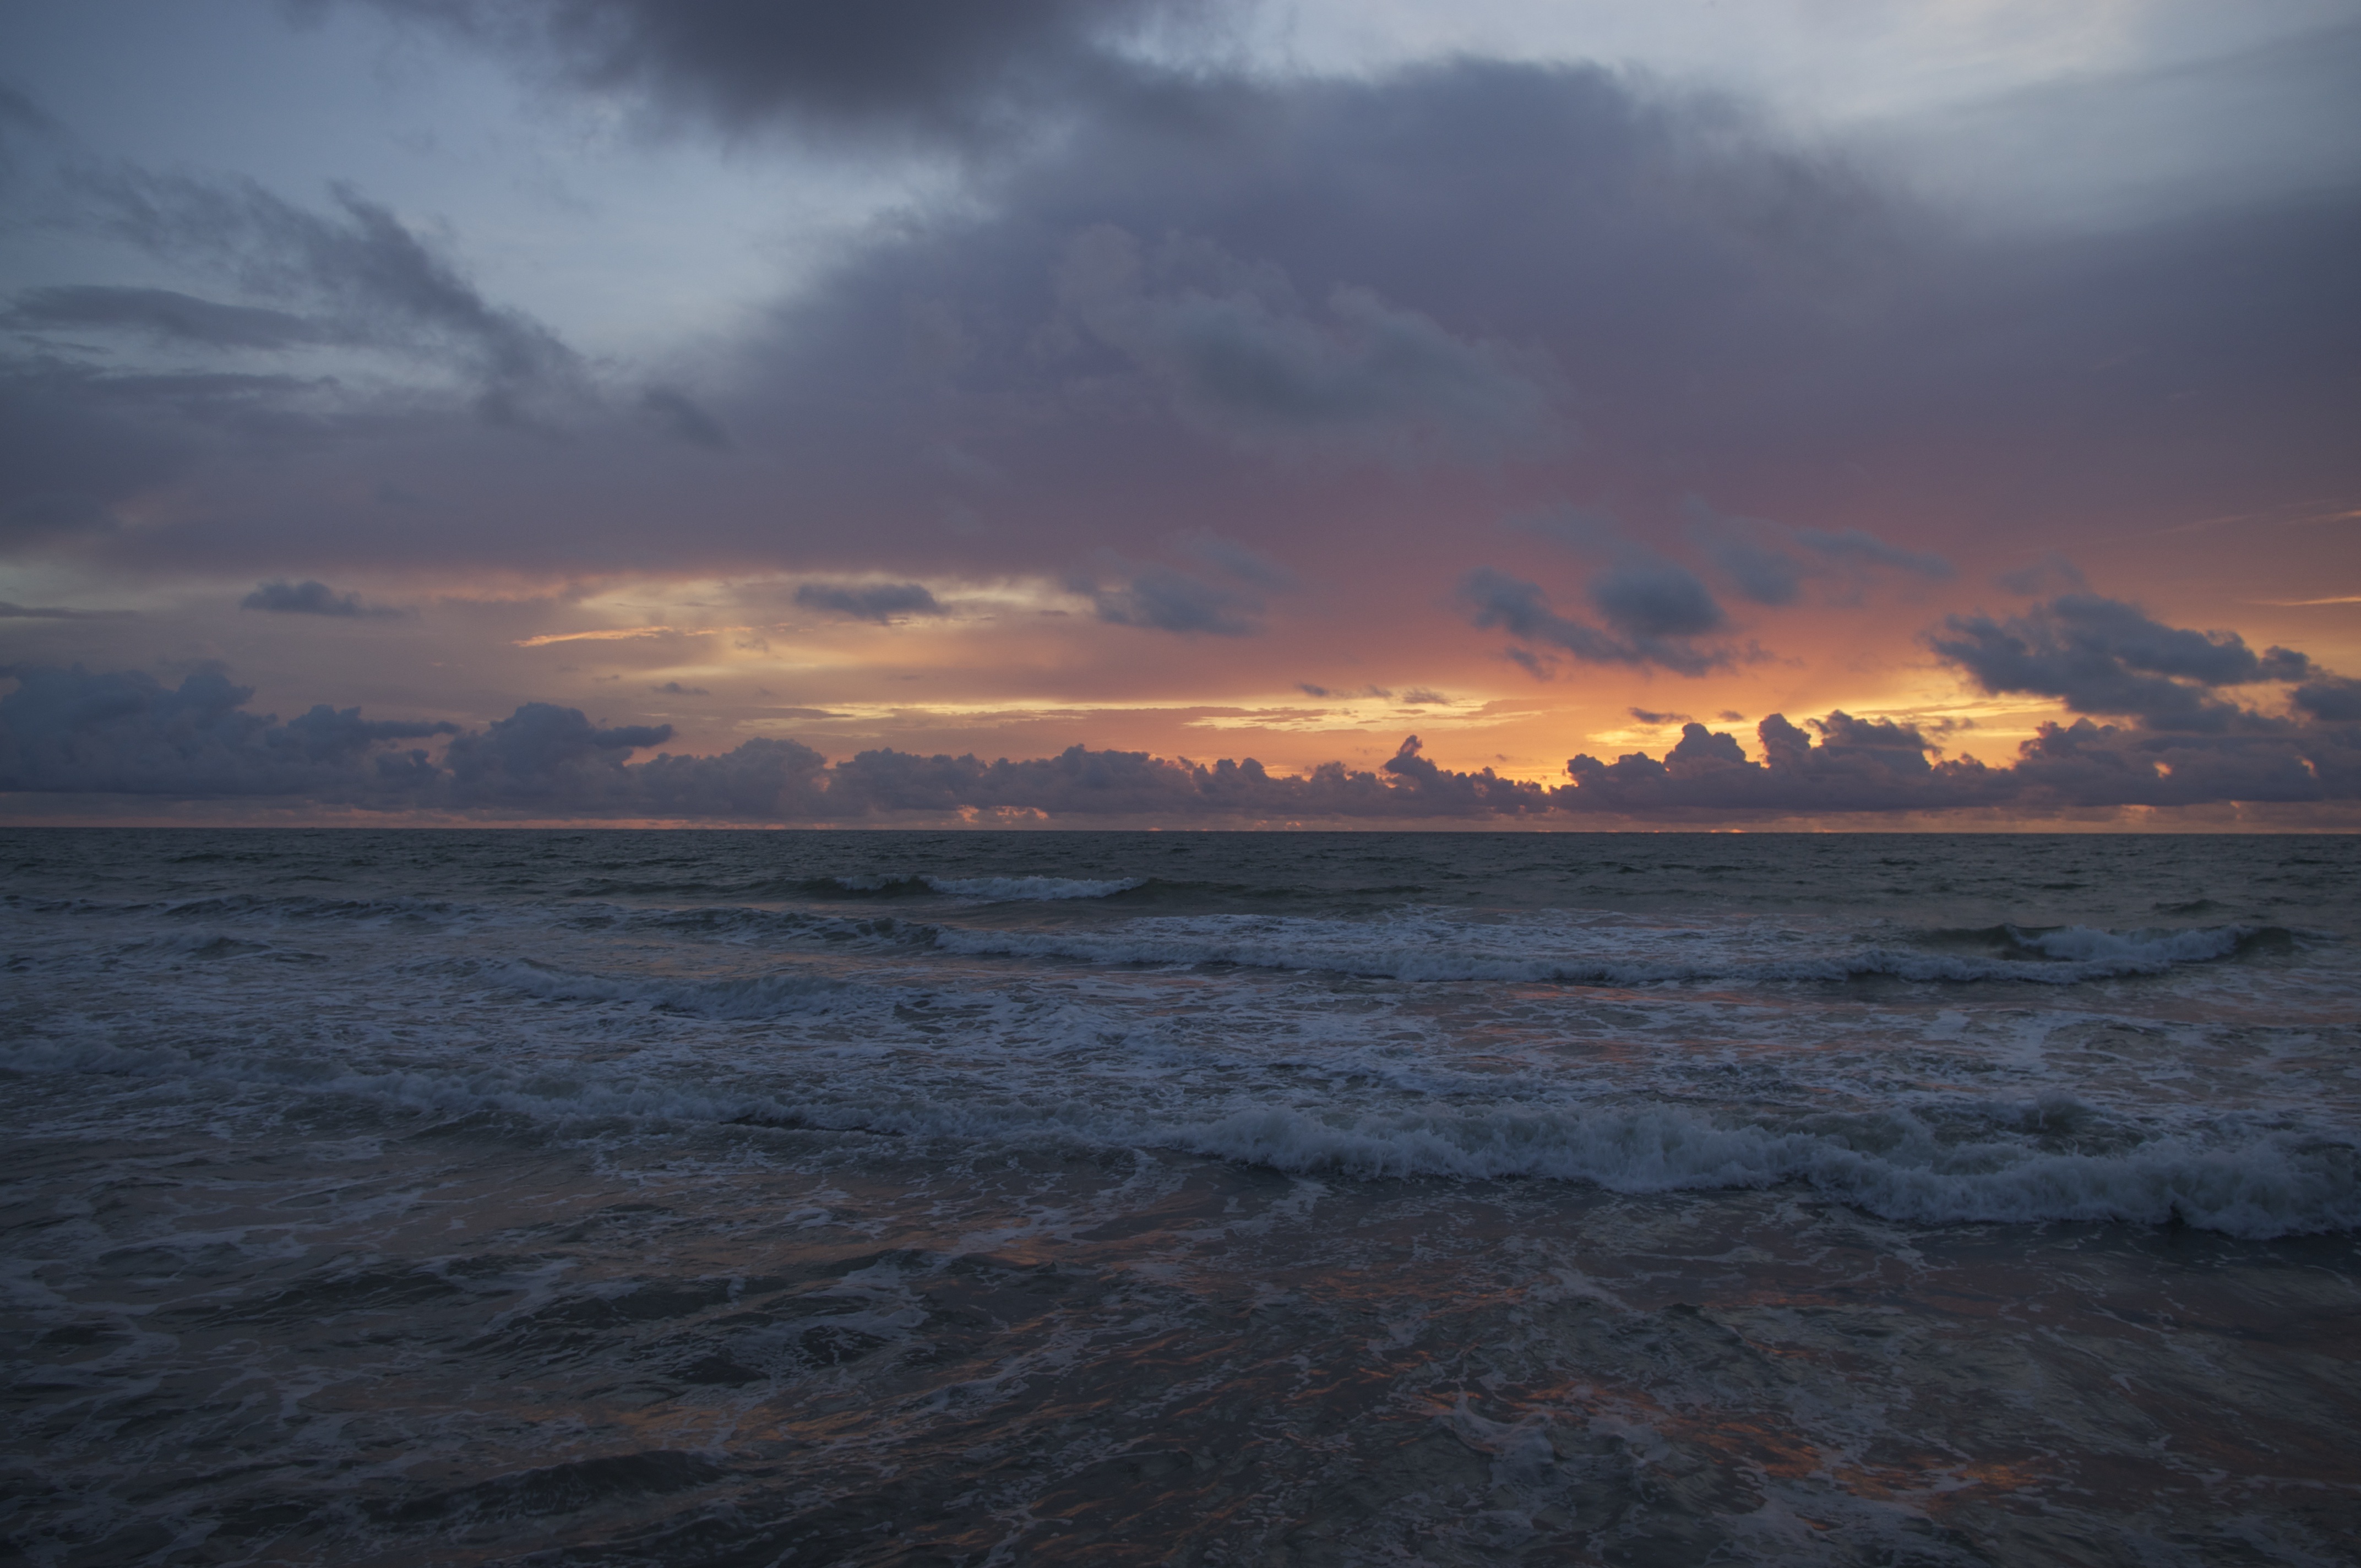
beach, sea, coast, water, ocean, horizon, cloud, sky, sunrise, sunset, sunlight, morning, shore, wave, dawn, dusk, evening, reflection, weather, bay, body of water, ocean view, clouds, sunrise sky, afterglow, sunrise beach, wind wave